Hakodate

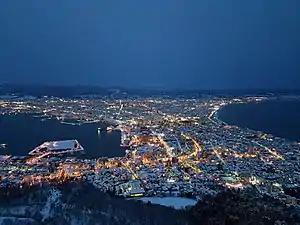
Evening view from Mount Hakodate

Mount Hakodate was originally an island that was formed by volcanic eruptions millions of years ago. During the course of history a sand bar formed between Mount Hakodate and the peninsula. This landform, which is an example of a tombolo, finished forming circa 1000 BCE. The tombolo connects the former Hakodate island with the main island Hokkaido to the north. The main central area of Hakodate city is located on the sandbar.